Kennemerland

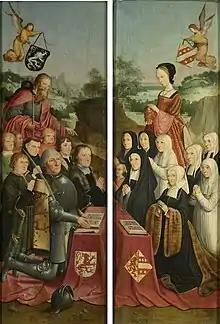
Two panels by the Master of Alkmaar dated 1490–1510, with a Kennemer "dunescape" in the background.

Kennemerland gets its name from the Kennemer people, Frisians who fought unsuccessfully with the Counts of Holland and in the Middle Ages. The name is said to derive from the Canninefates. Because of the wars and the Dutch rerouting of waterways, the original borders of Kennemerland have been lost. During the 20th century, the term Kennemerland has been redefined to denote municipal regions of North Holland. Because the Kennemers, according to folklore, were always on the attack, many sports teams in Haarlem are called "Kennemers".